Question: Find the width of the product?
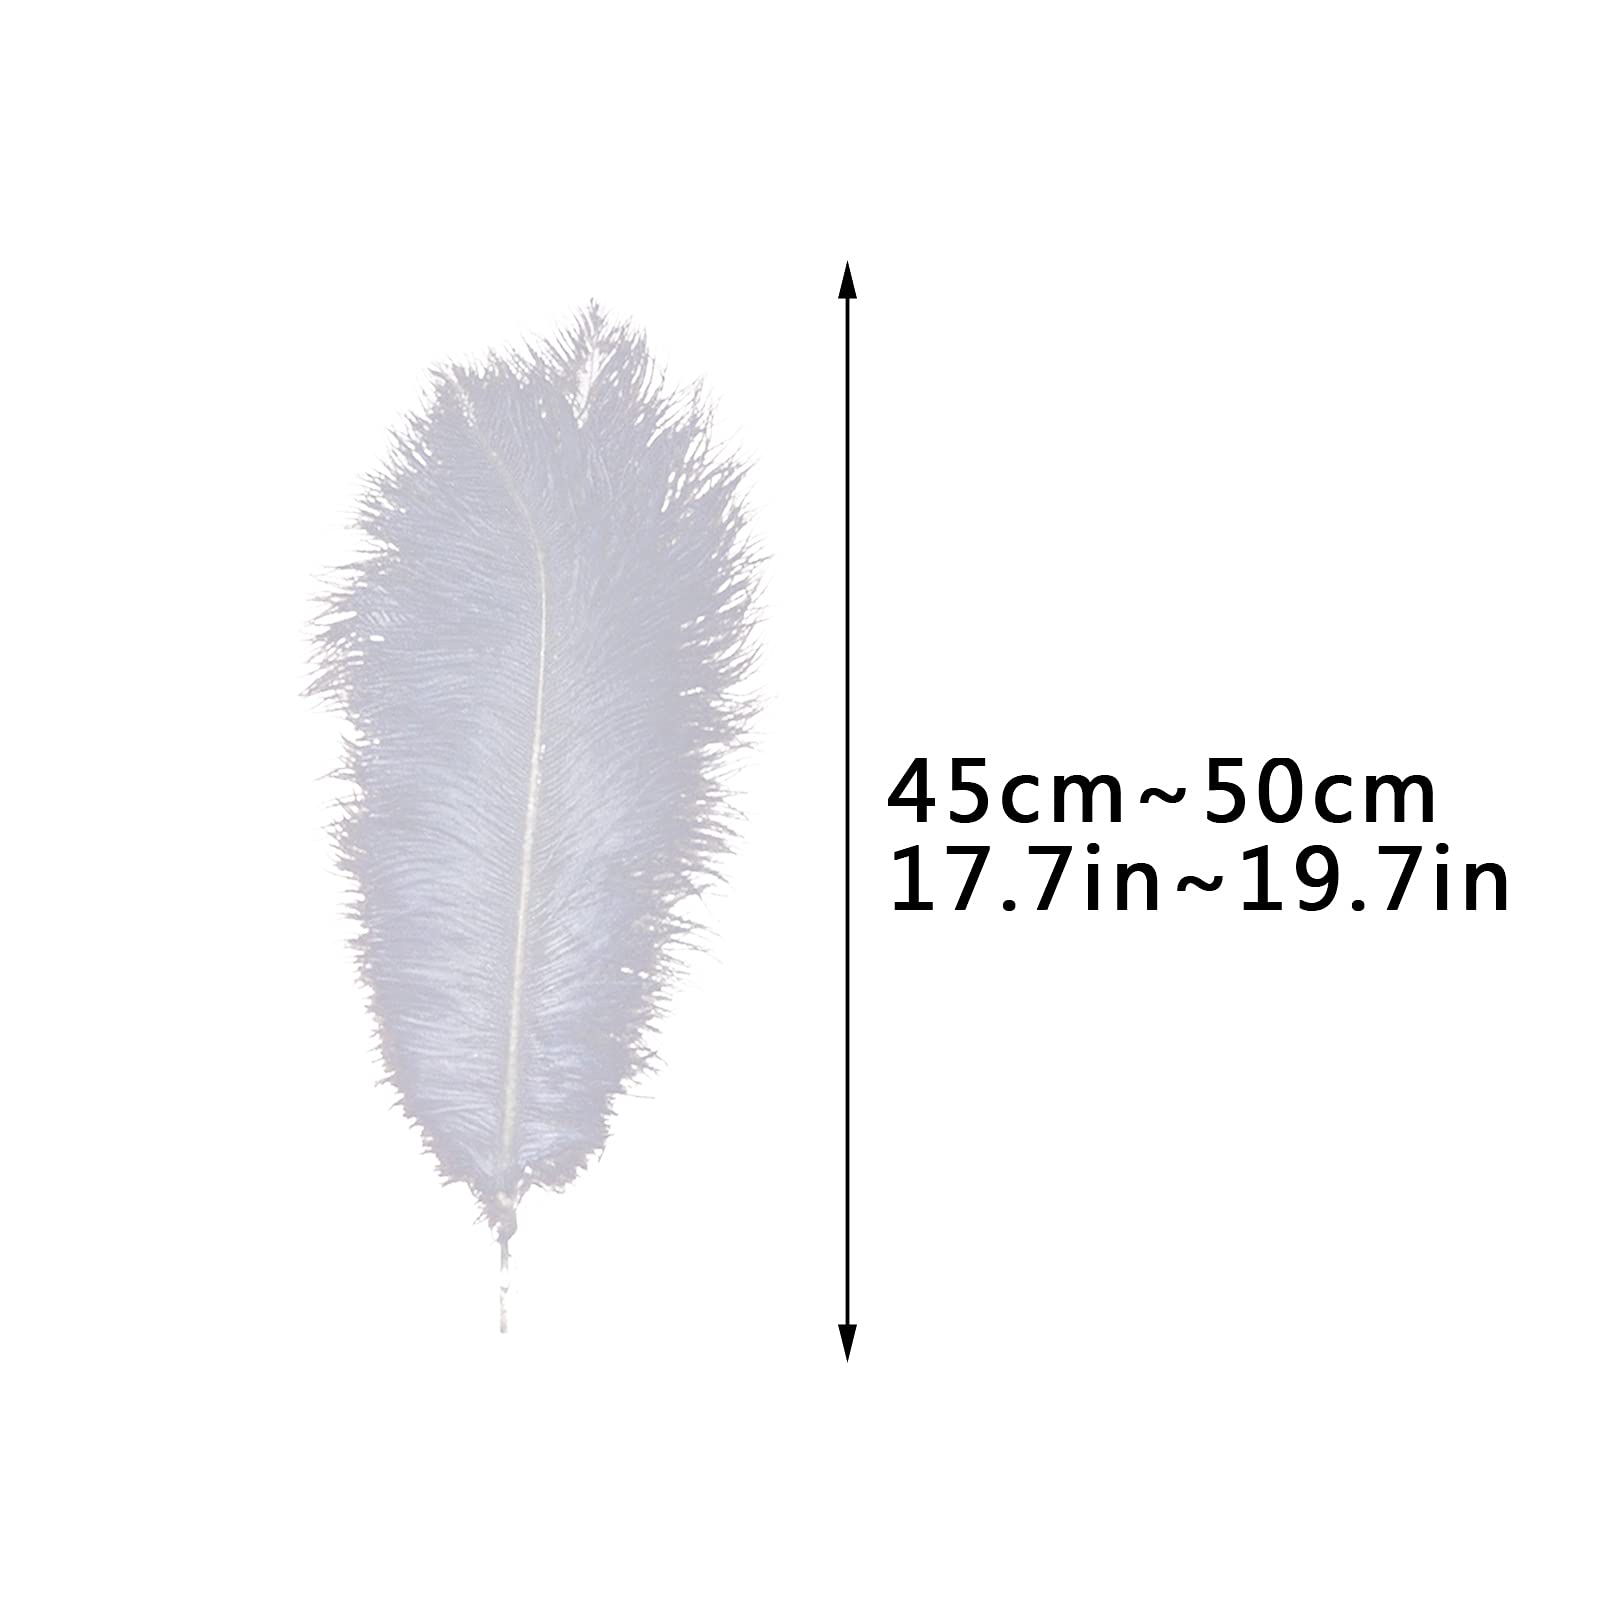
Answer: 17.7 inch